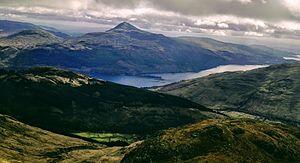
Loch Lomond est une distillerie de whisky située à Alexandria dans le West Dunbartonshire en Écosse près du Loch Lomond.